NGC 520

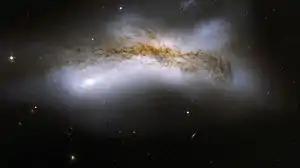
NGC 520 imaged by the Hubble Space Telescope

NGC 520, also known as the Flying Ghost, is a pair of colliding spiral galaxies about 105 million light-years away in the constellation Pisces. They were discovered by astronomer William Herschel on 13 December 1784.